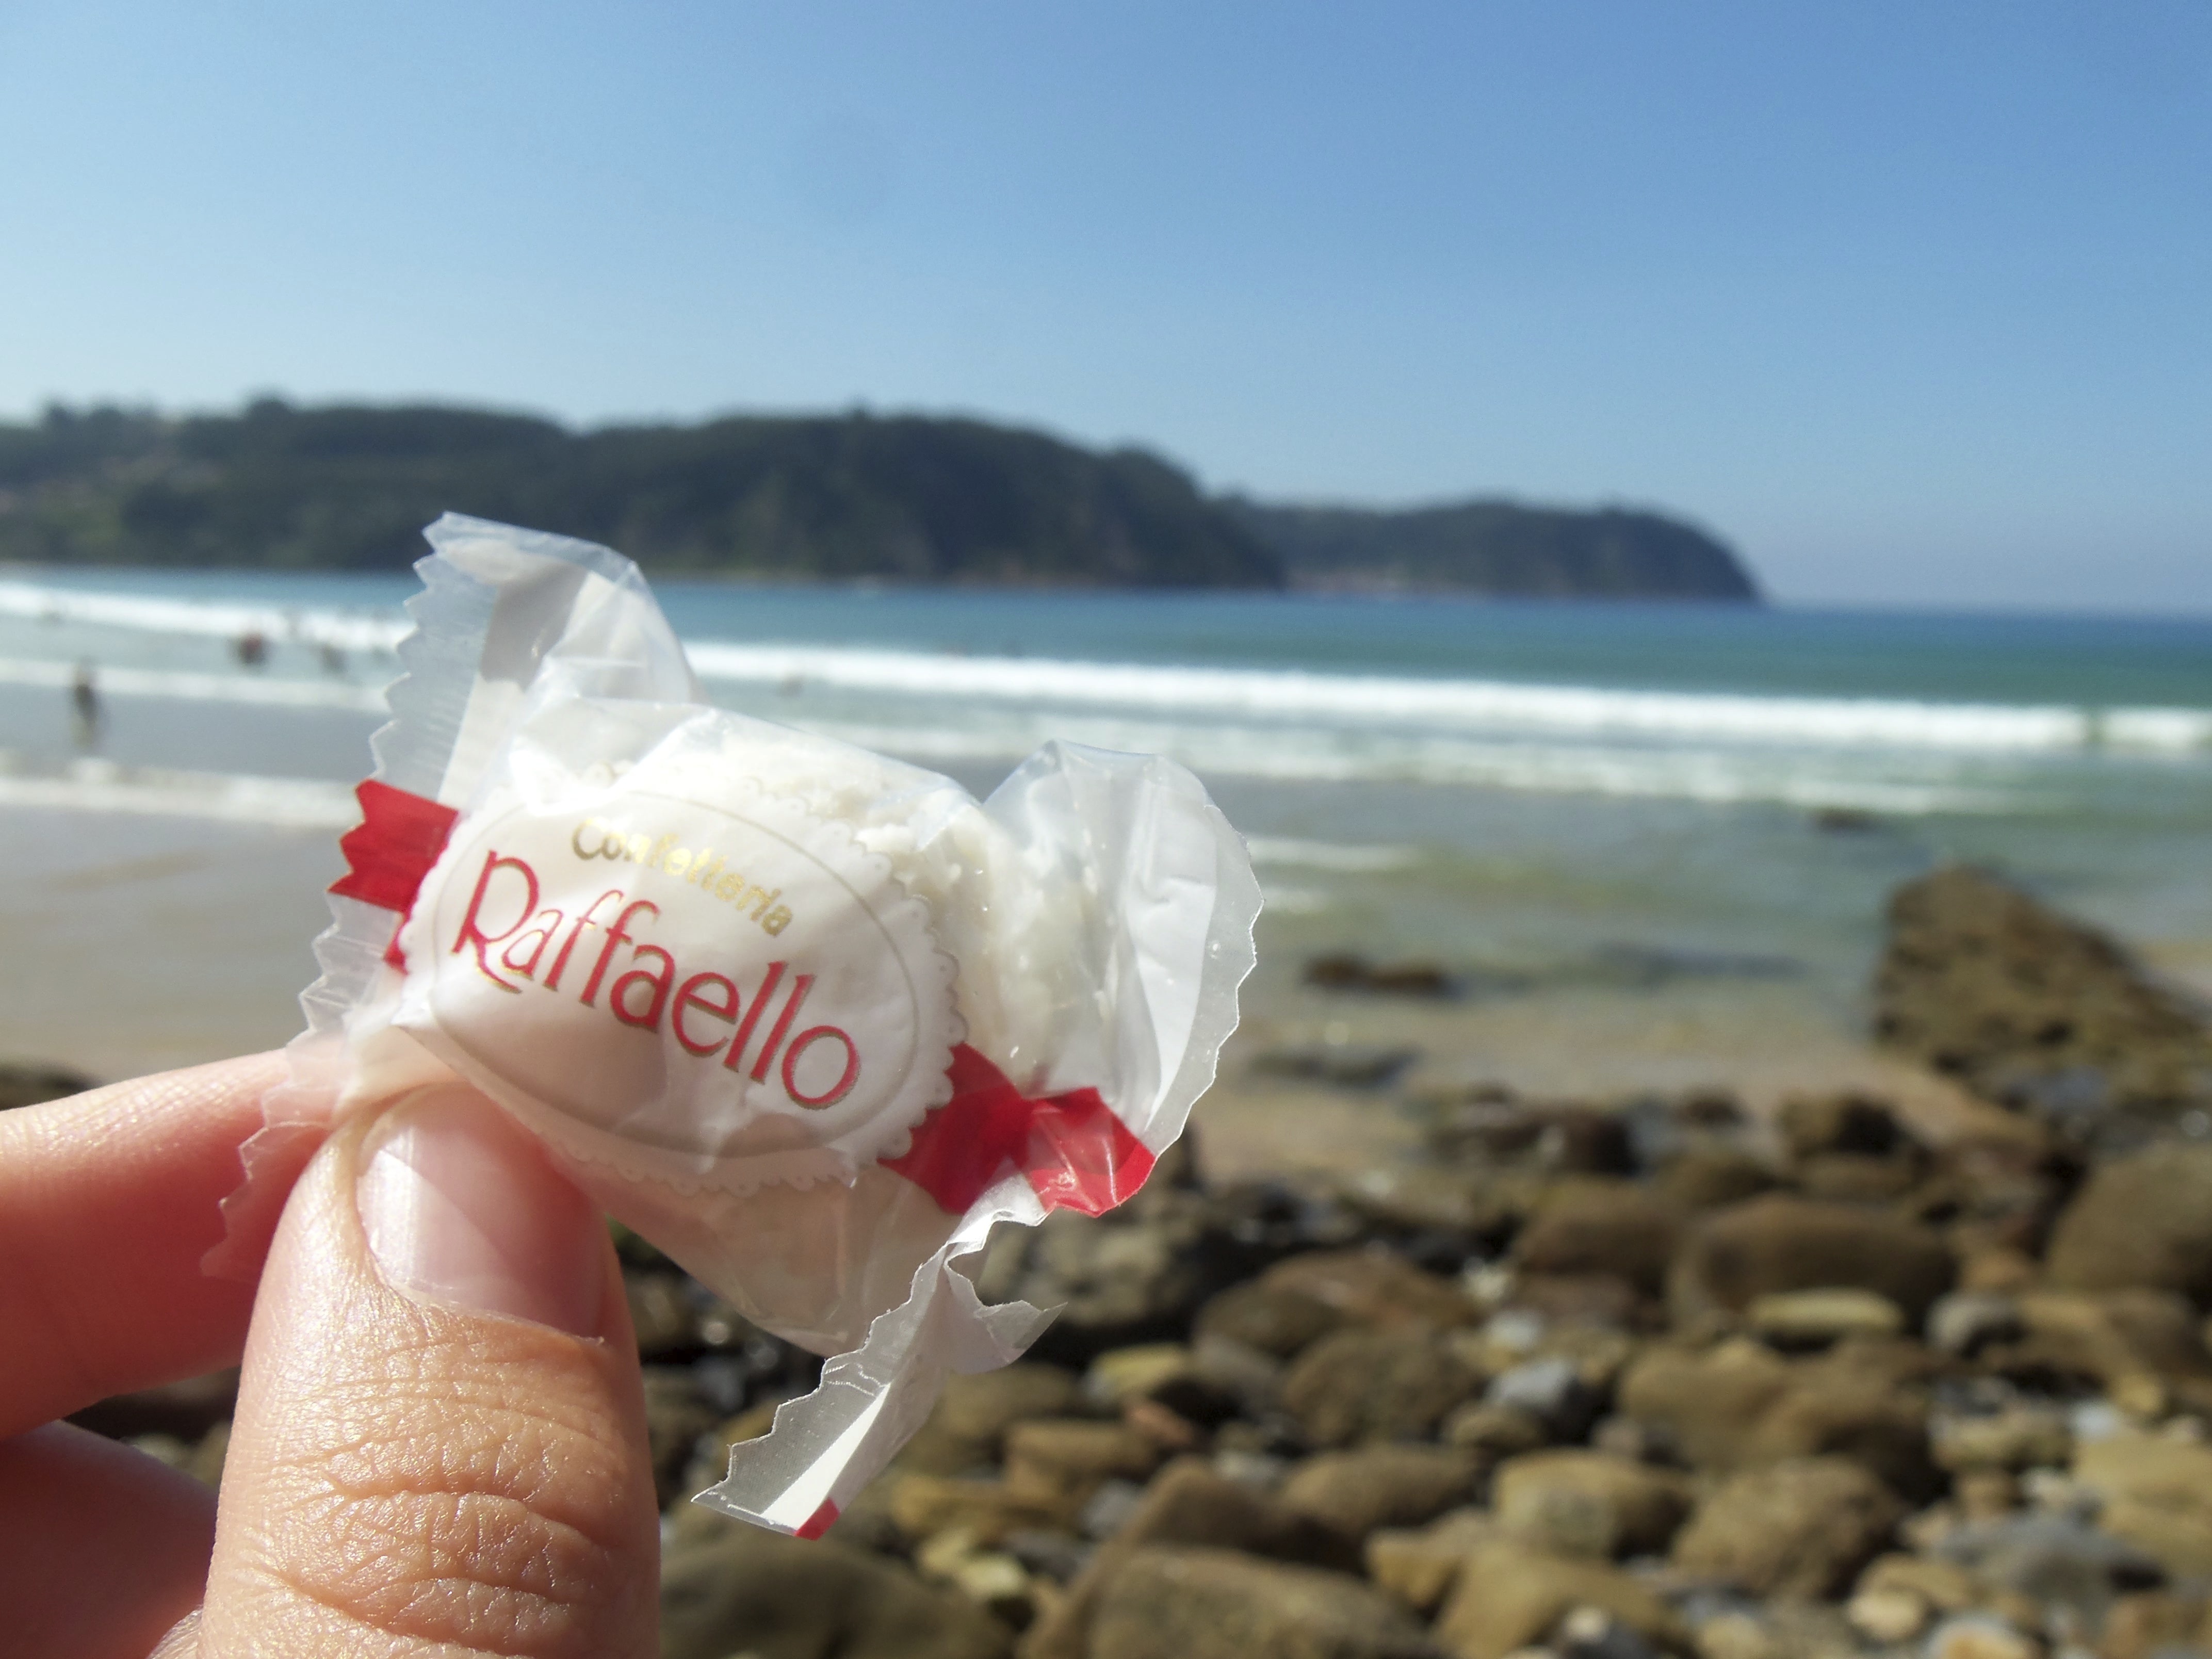
beach, sea, sand, material, coconut, raffaello, sweetness, praline